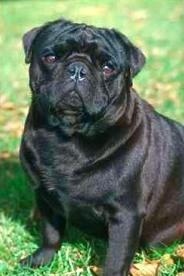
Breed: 798-n000130-pug